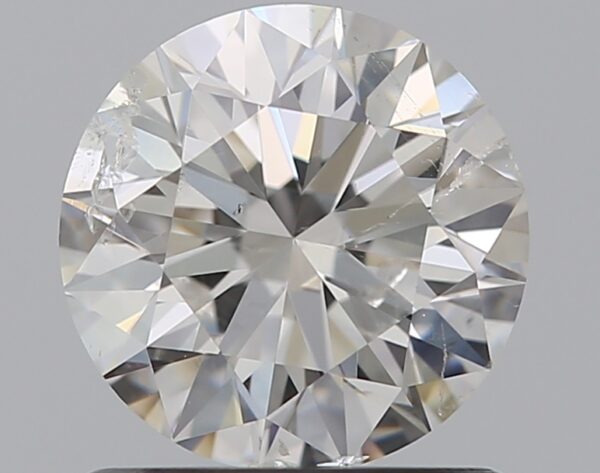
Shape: round
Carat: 1.01
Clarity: SI2
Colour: F
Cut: EX
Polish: EX
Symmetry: EX
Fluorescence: N
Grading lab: GIA
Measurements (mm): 6.37 x 6.4 x 3.99